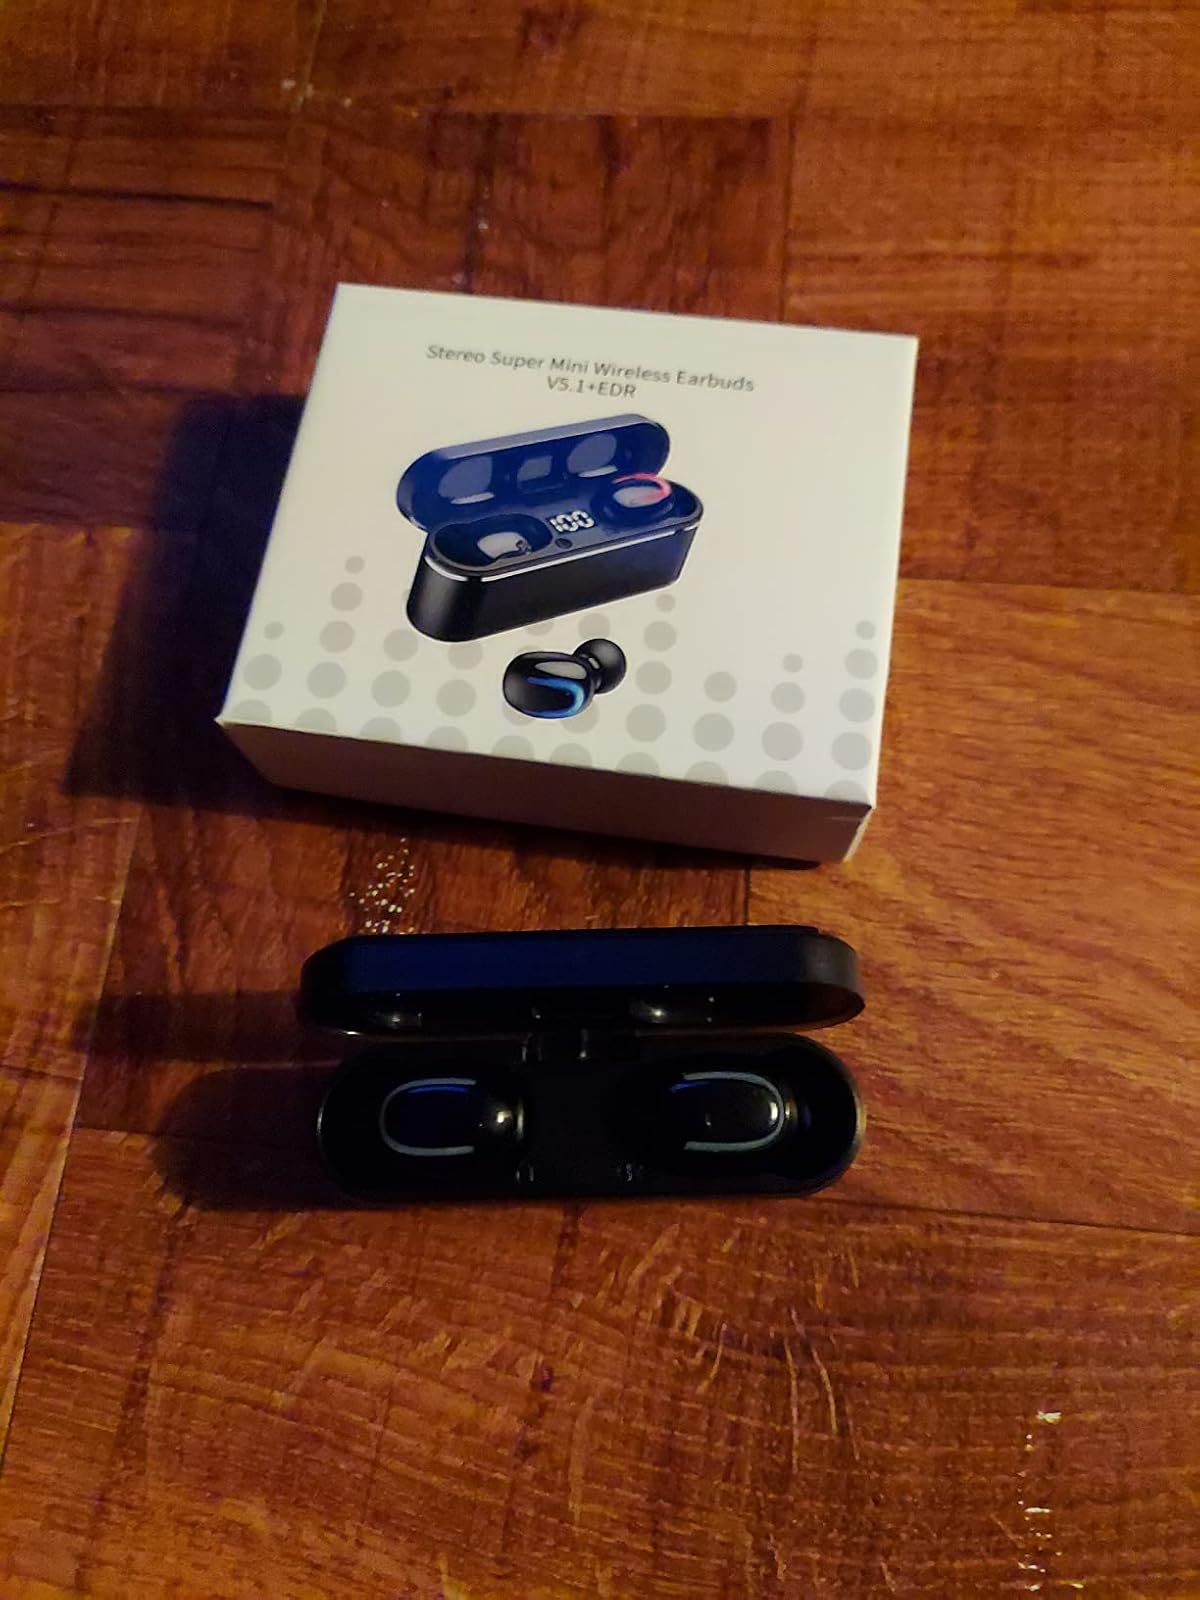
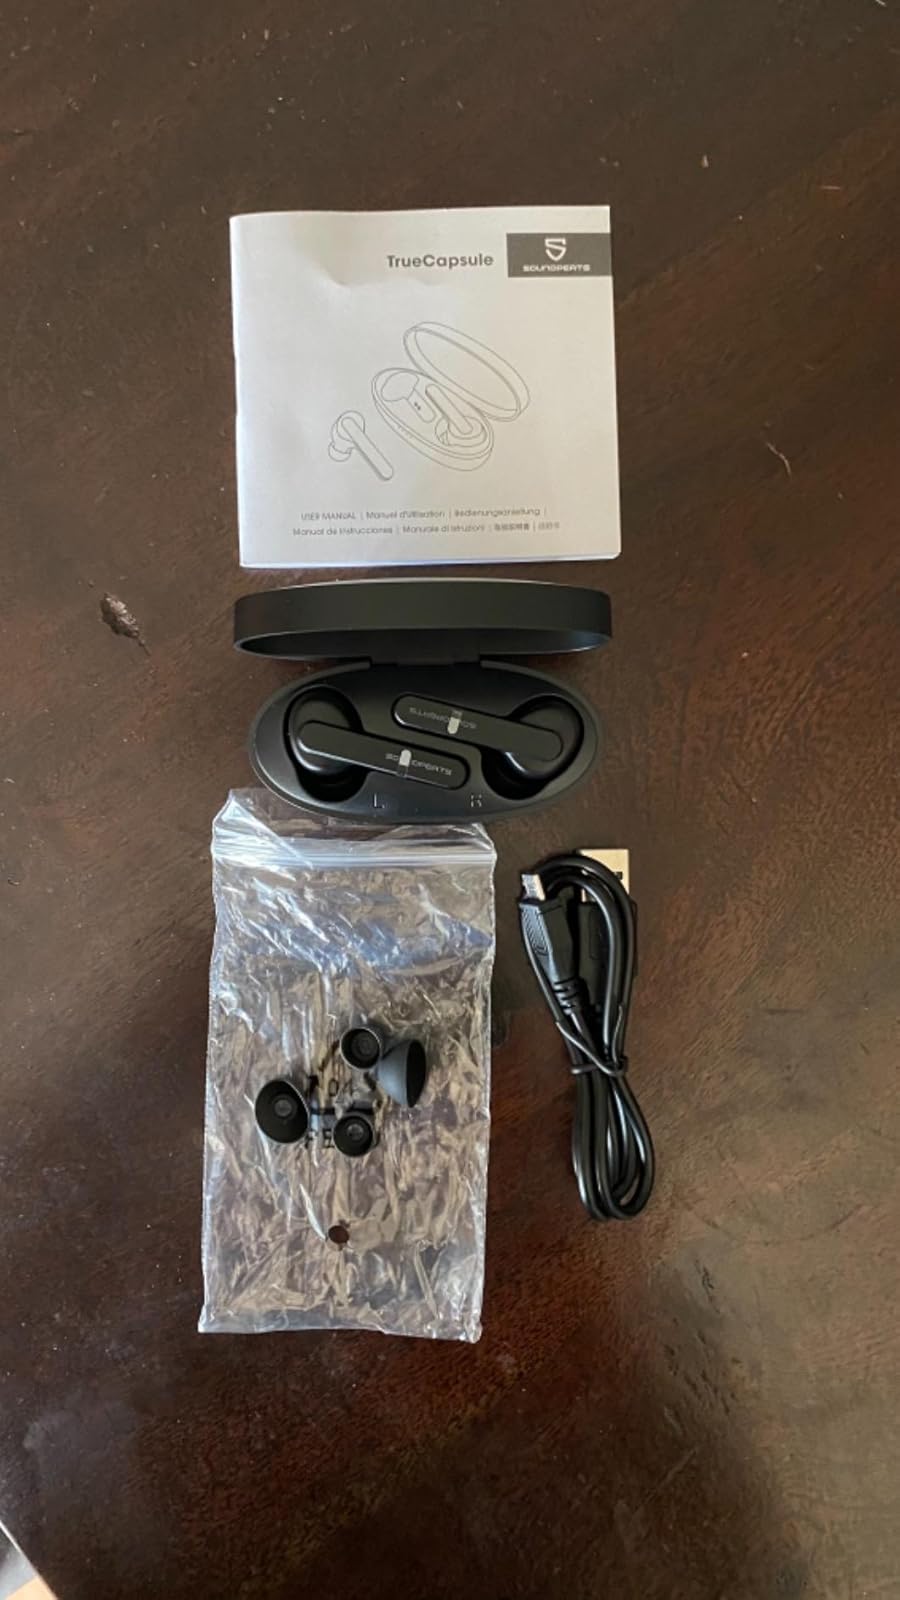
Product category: earbuds
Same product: no